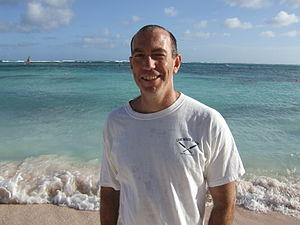
David Klass est un écrivain et scénariste américain.